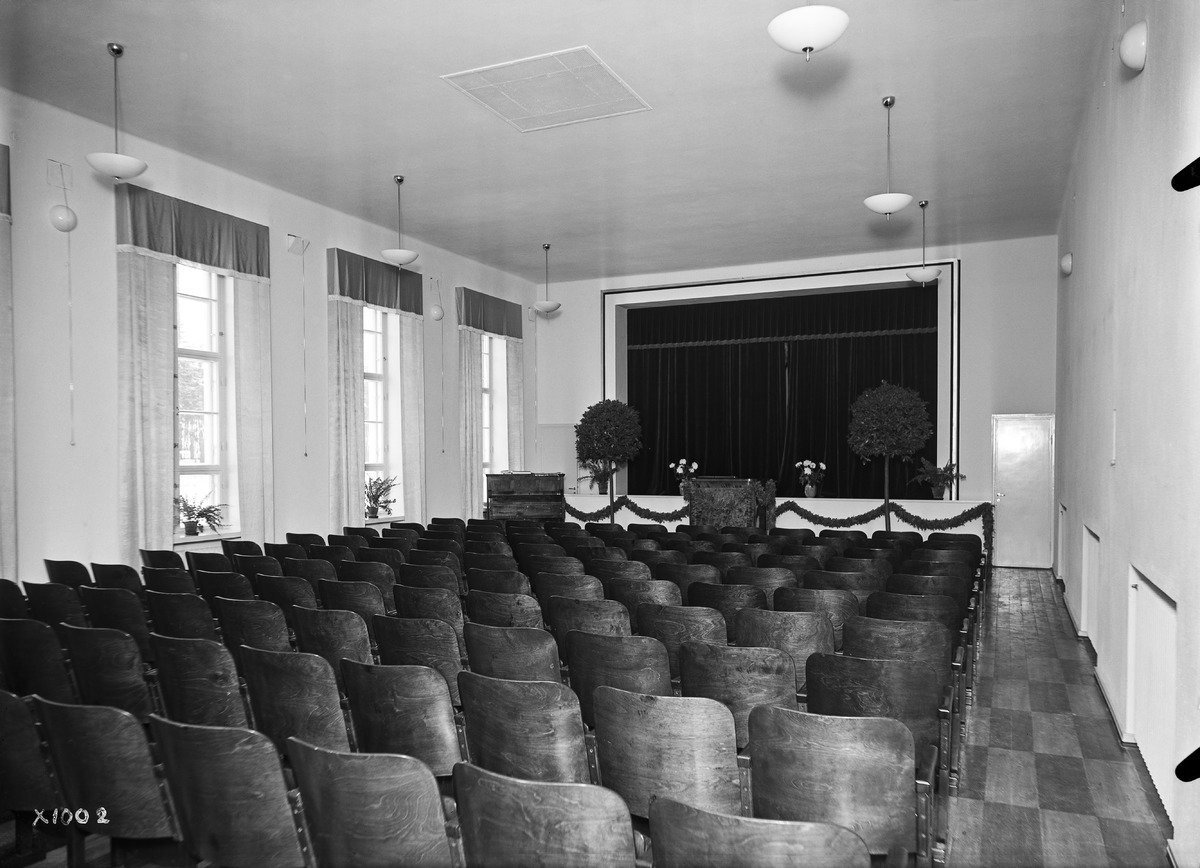
Oulun seudun piirimielisairaalan laajennetun osan vihkimisjuhla
The inauguration of the extension to Oulu district mental hospital
sisällön kuvaus: Oulun seudun piirimielisairaalan laajennetun osan vihkimisjuhla 30.11.1937. Juhlasali. content description: The inauguration of the extension to Oulu district mental hospital on November 30, 1937. The function hall.
Vuosi: 1937
Paikka: Suomi, Oulu, Suomi, Pohjois-Pohjanmaa, Oulu
Aiheet: Oulun seudun piirimielisairaala; sisäkuva; salit; mielisairaalat; psykiatriset sairaalat; mental hospitals; psychiatric hospitals; halls